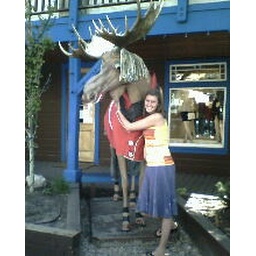
in gorgeous little mountain town near salt lake